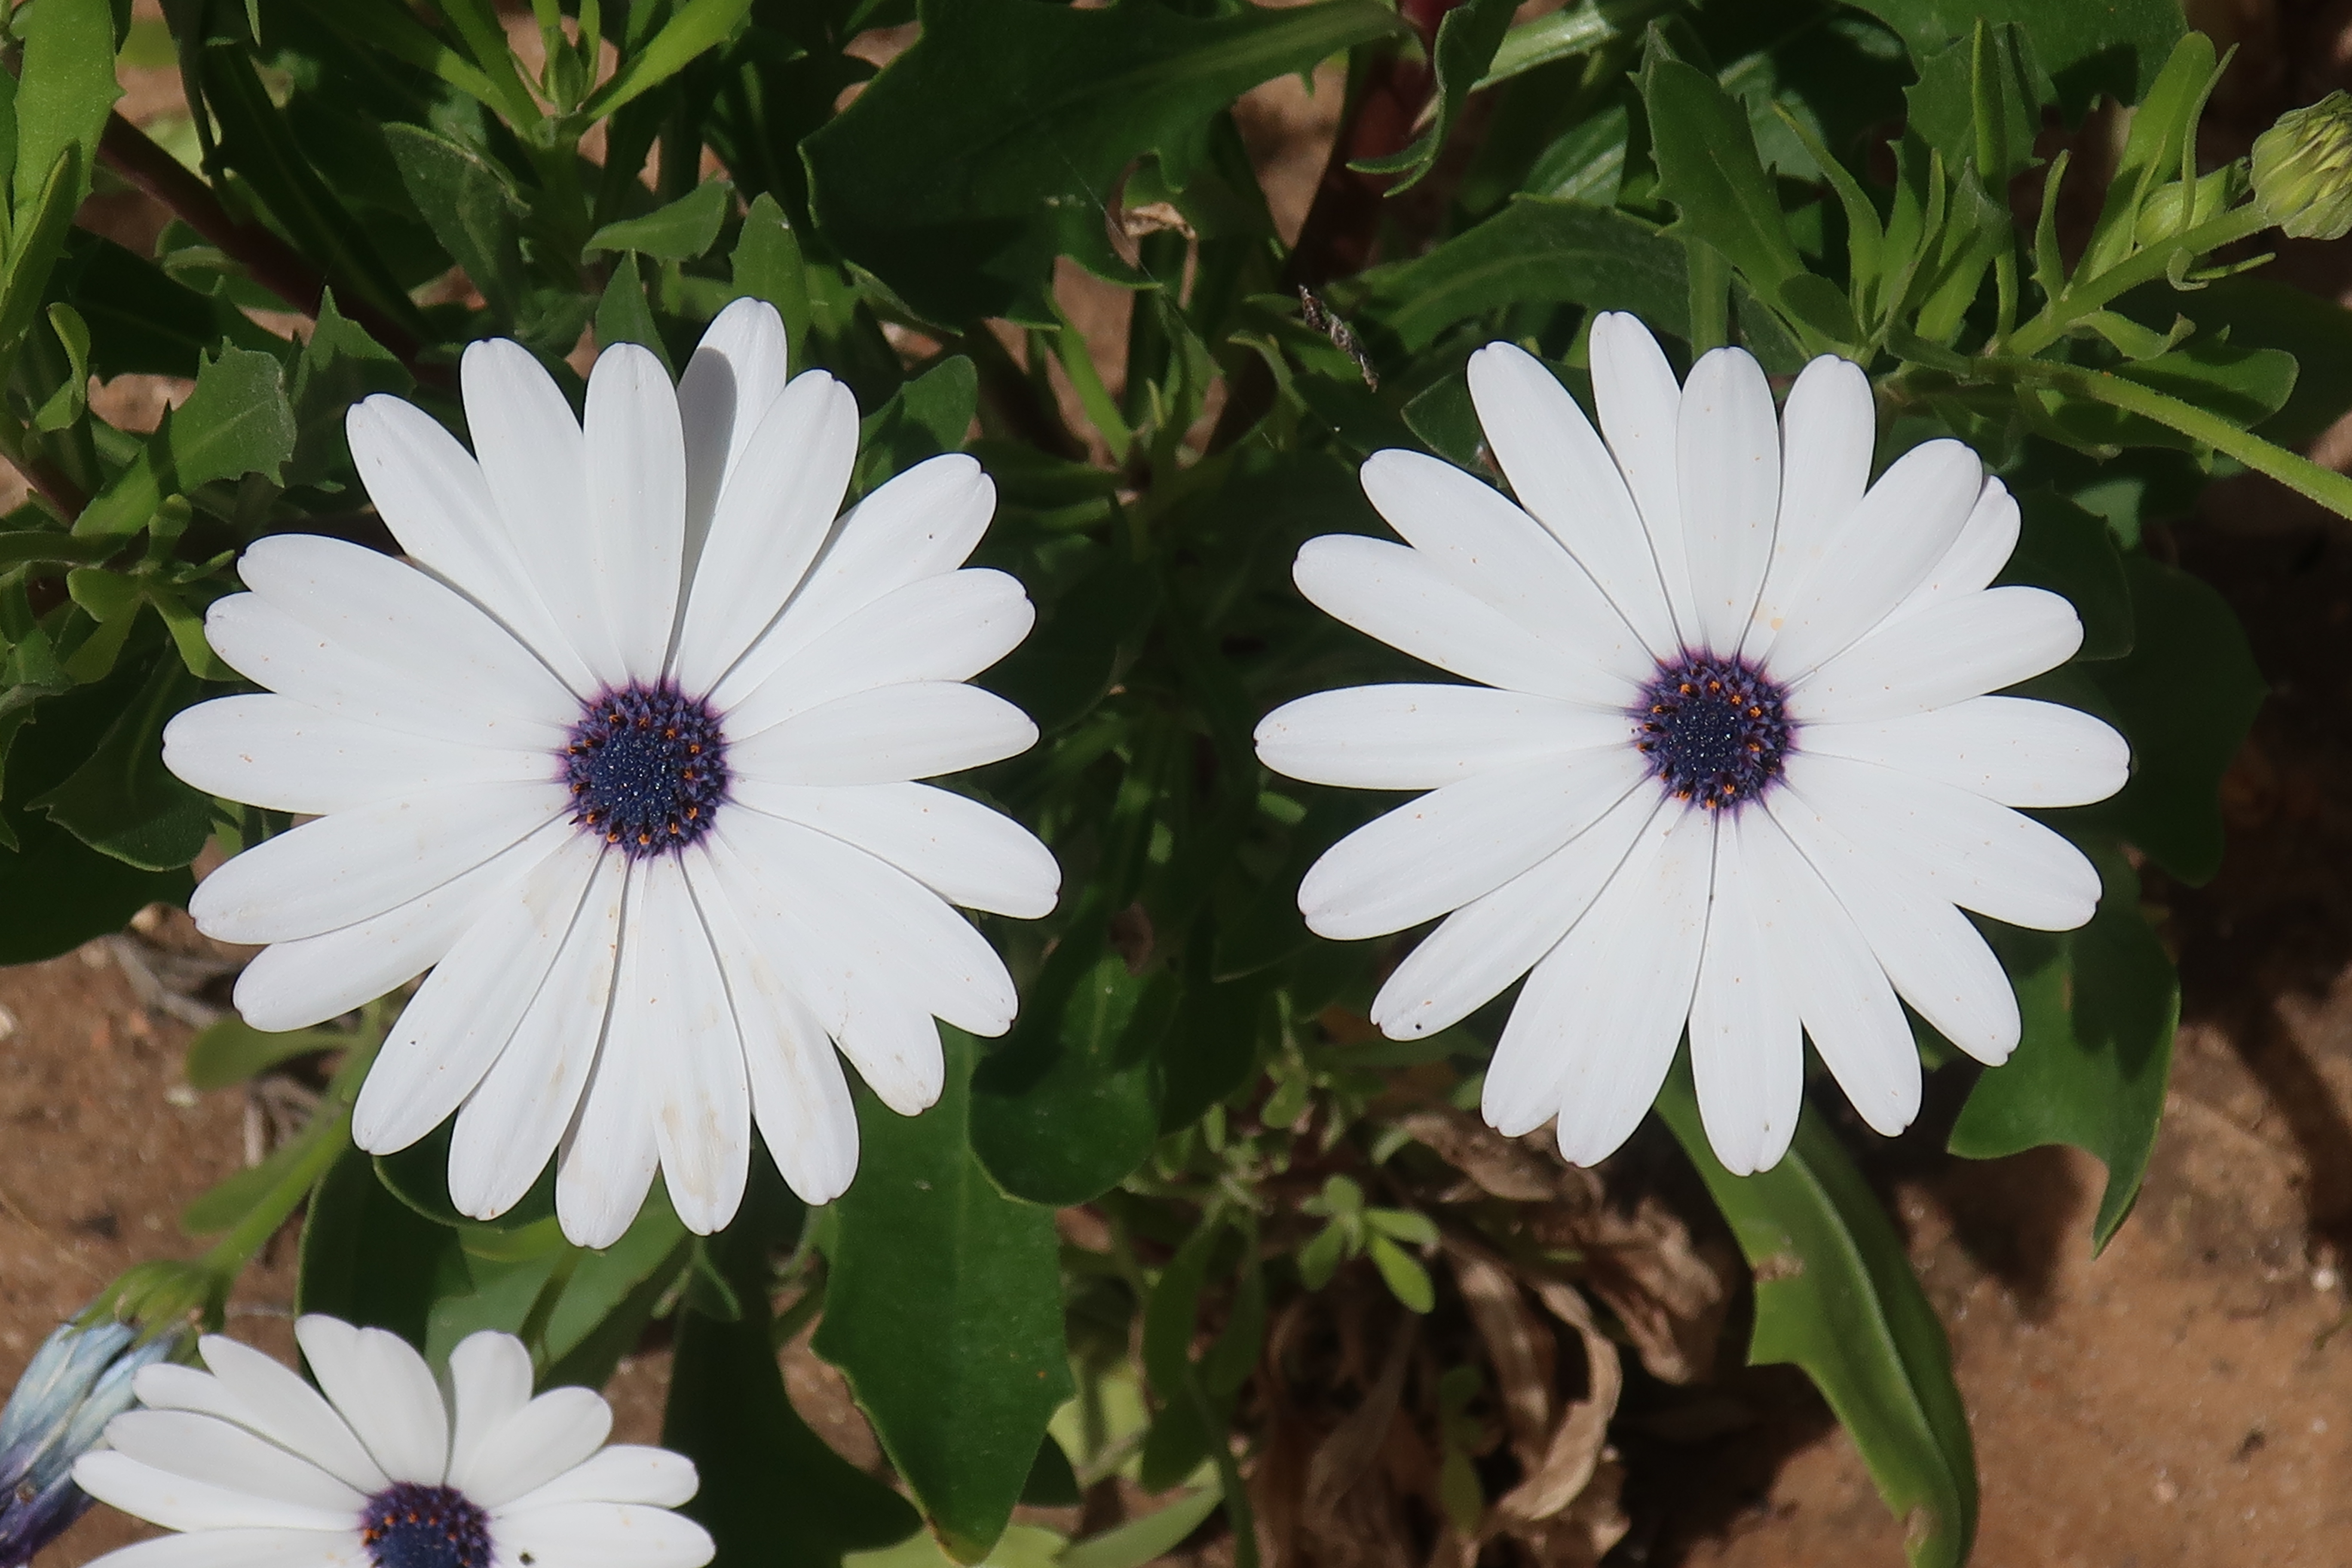
flowers, spring, nature, tree, colorful, branches, flowering plant, flower, white, branch, petal, plant, blossom, twig, african daisy, daisy, marguerite daisy, barberton daisy, botany, daisy family, wildflower, annual plant, aster, gerbera, herbaceous plant, oxeye daisy, perennial plant